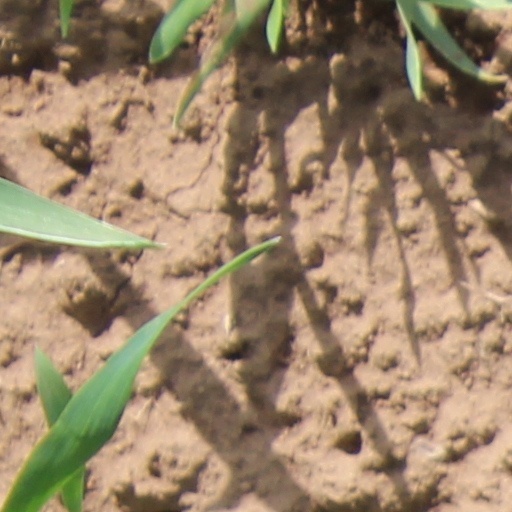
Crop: wheat